Heavy metal genres

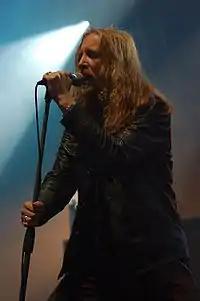
Nick Holmes of Gothic metal band Paradise Lost

Drone metal, also known as drone doom, began as a derivative of doom metal and it is largely defined by drones; notes or chords that are sustained and repeated throughout a piece of music. Typically, the electric guitar is performed with large amounts of reverb and feedback, while vocals, if present, are usually growled or screamed. Songs are often very long and lack beat or rhythm in the traditional sense. Drone doom is generally influenced by drone music, noise music and minimalist music. The style emerged in the early 1990s and was pioneered by Earth, Boris and Sunn O))).